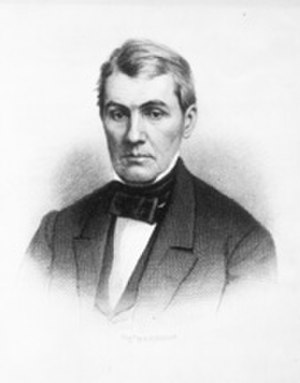
Walter Lowrie
Senator Walter Lowrie
Walter Lowrie var en skotsk-amerikansk bonde, lærer og politiker. Han repræsentere delstaten Pennsylvania i USA’s senat 1819-1825.